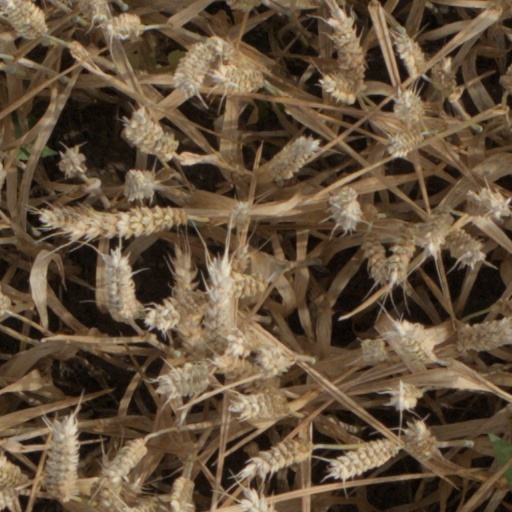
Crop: wheat